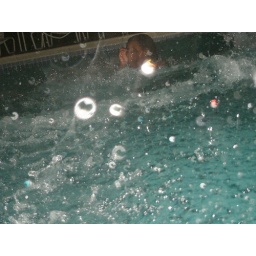
ignore the girl in the pic -.- I LIKE THE WATER:p.s. my camera didn't die! {not water proof}